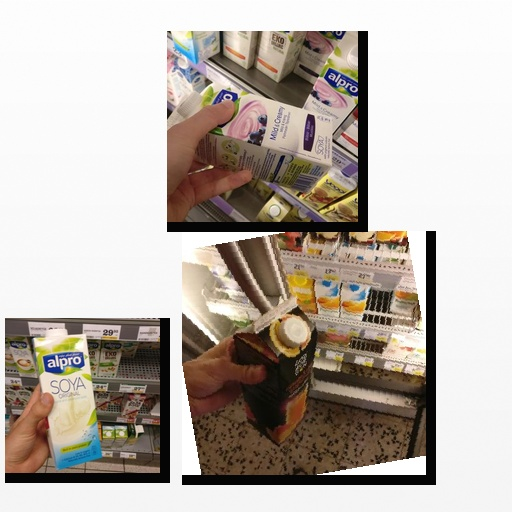
Food items: soyghurt, soy_milk, grapefruit_juice